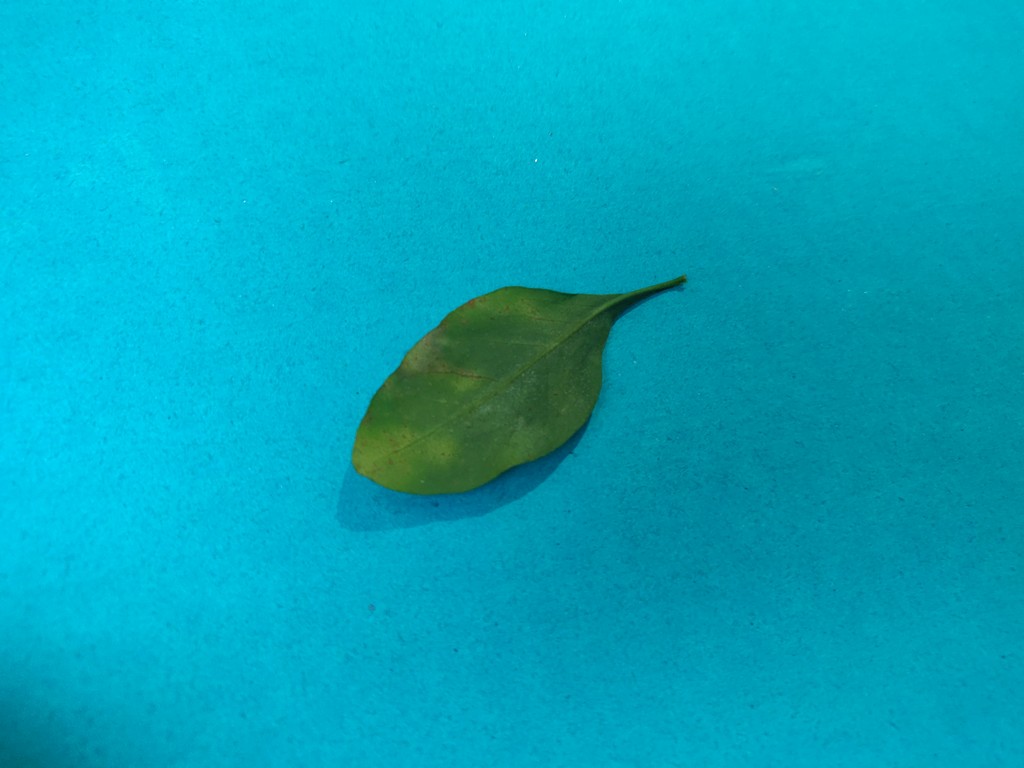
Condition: Unhealthy
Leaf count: single
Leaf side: back